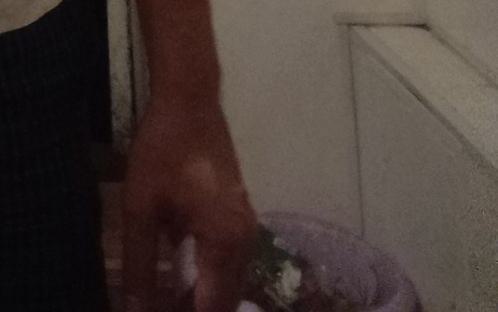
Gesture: no_gesture